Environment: real
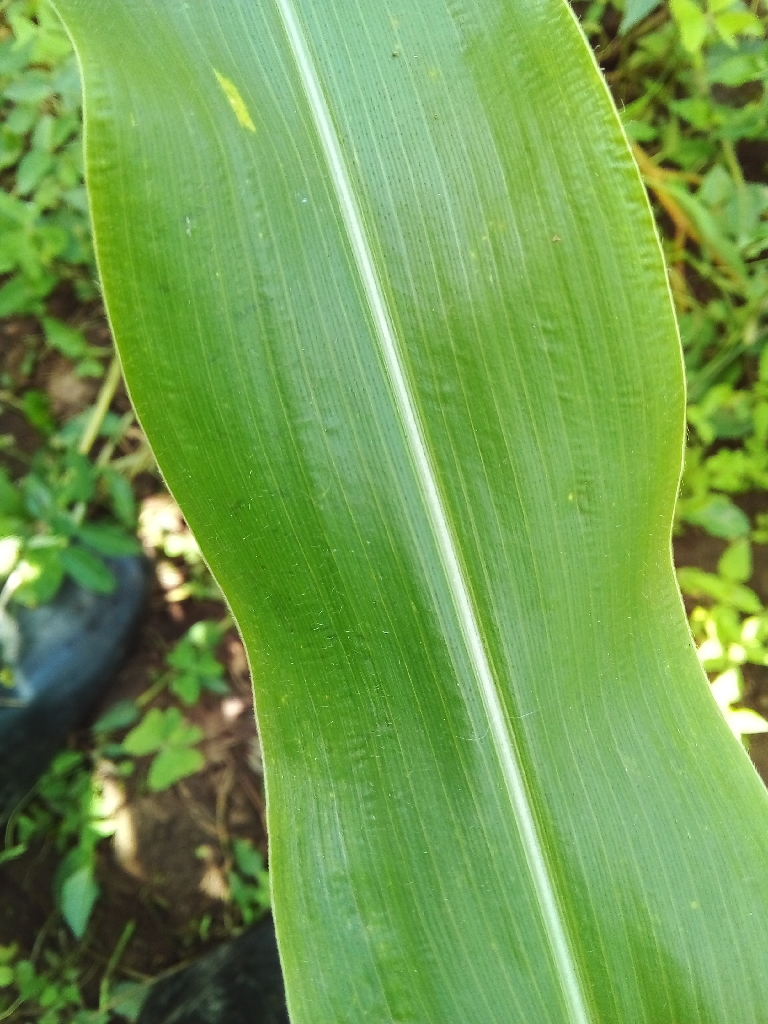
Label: healthy